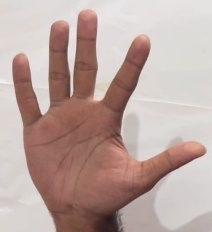
ASL sign: 5